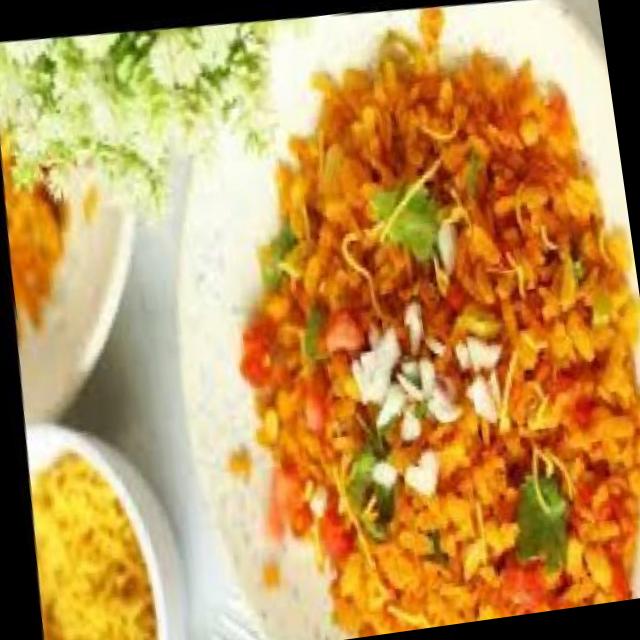
Dish: poha